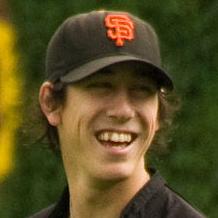
Age: 23